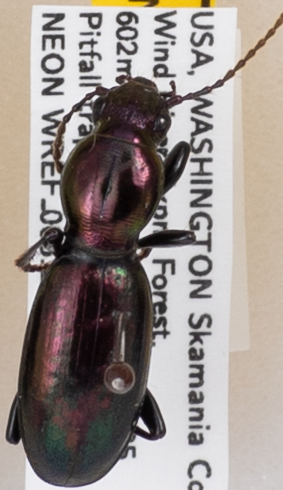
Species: Zacotus matthewsii
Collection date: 2019-07-16
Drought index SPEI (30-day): -0.138
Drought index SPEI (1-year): -1.834
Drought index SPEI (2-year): -2.09